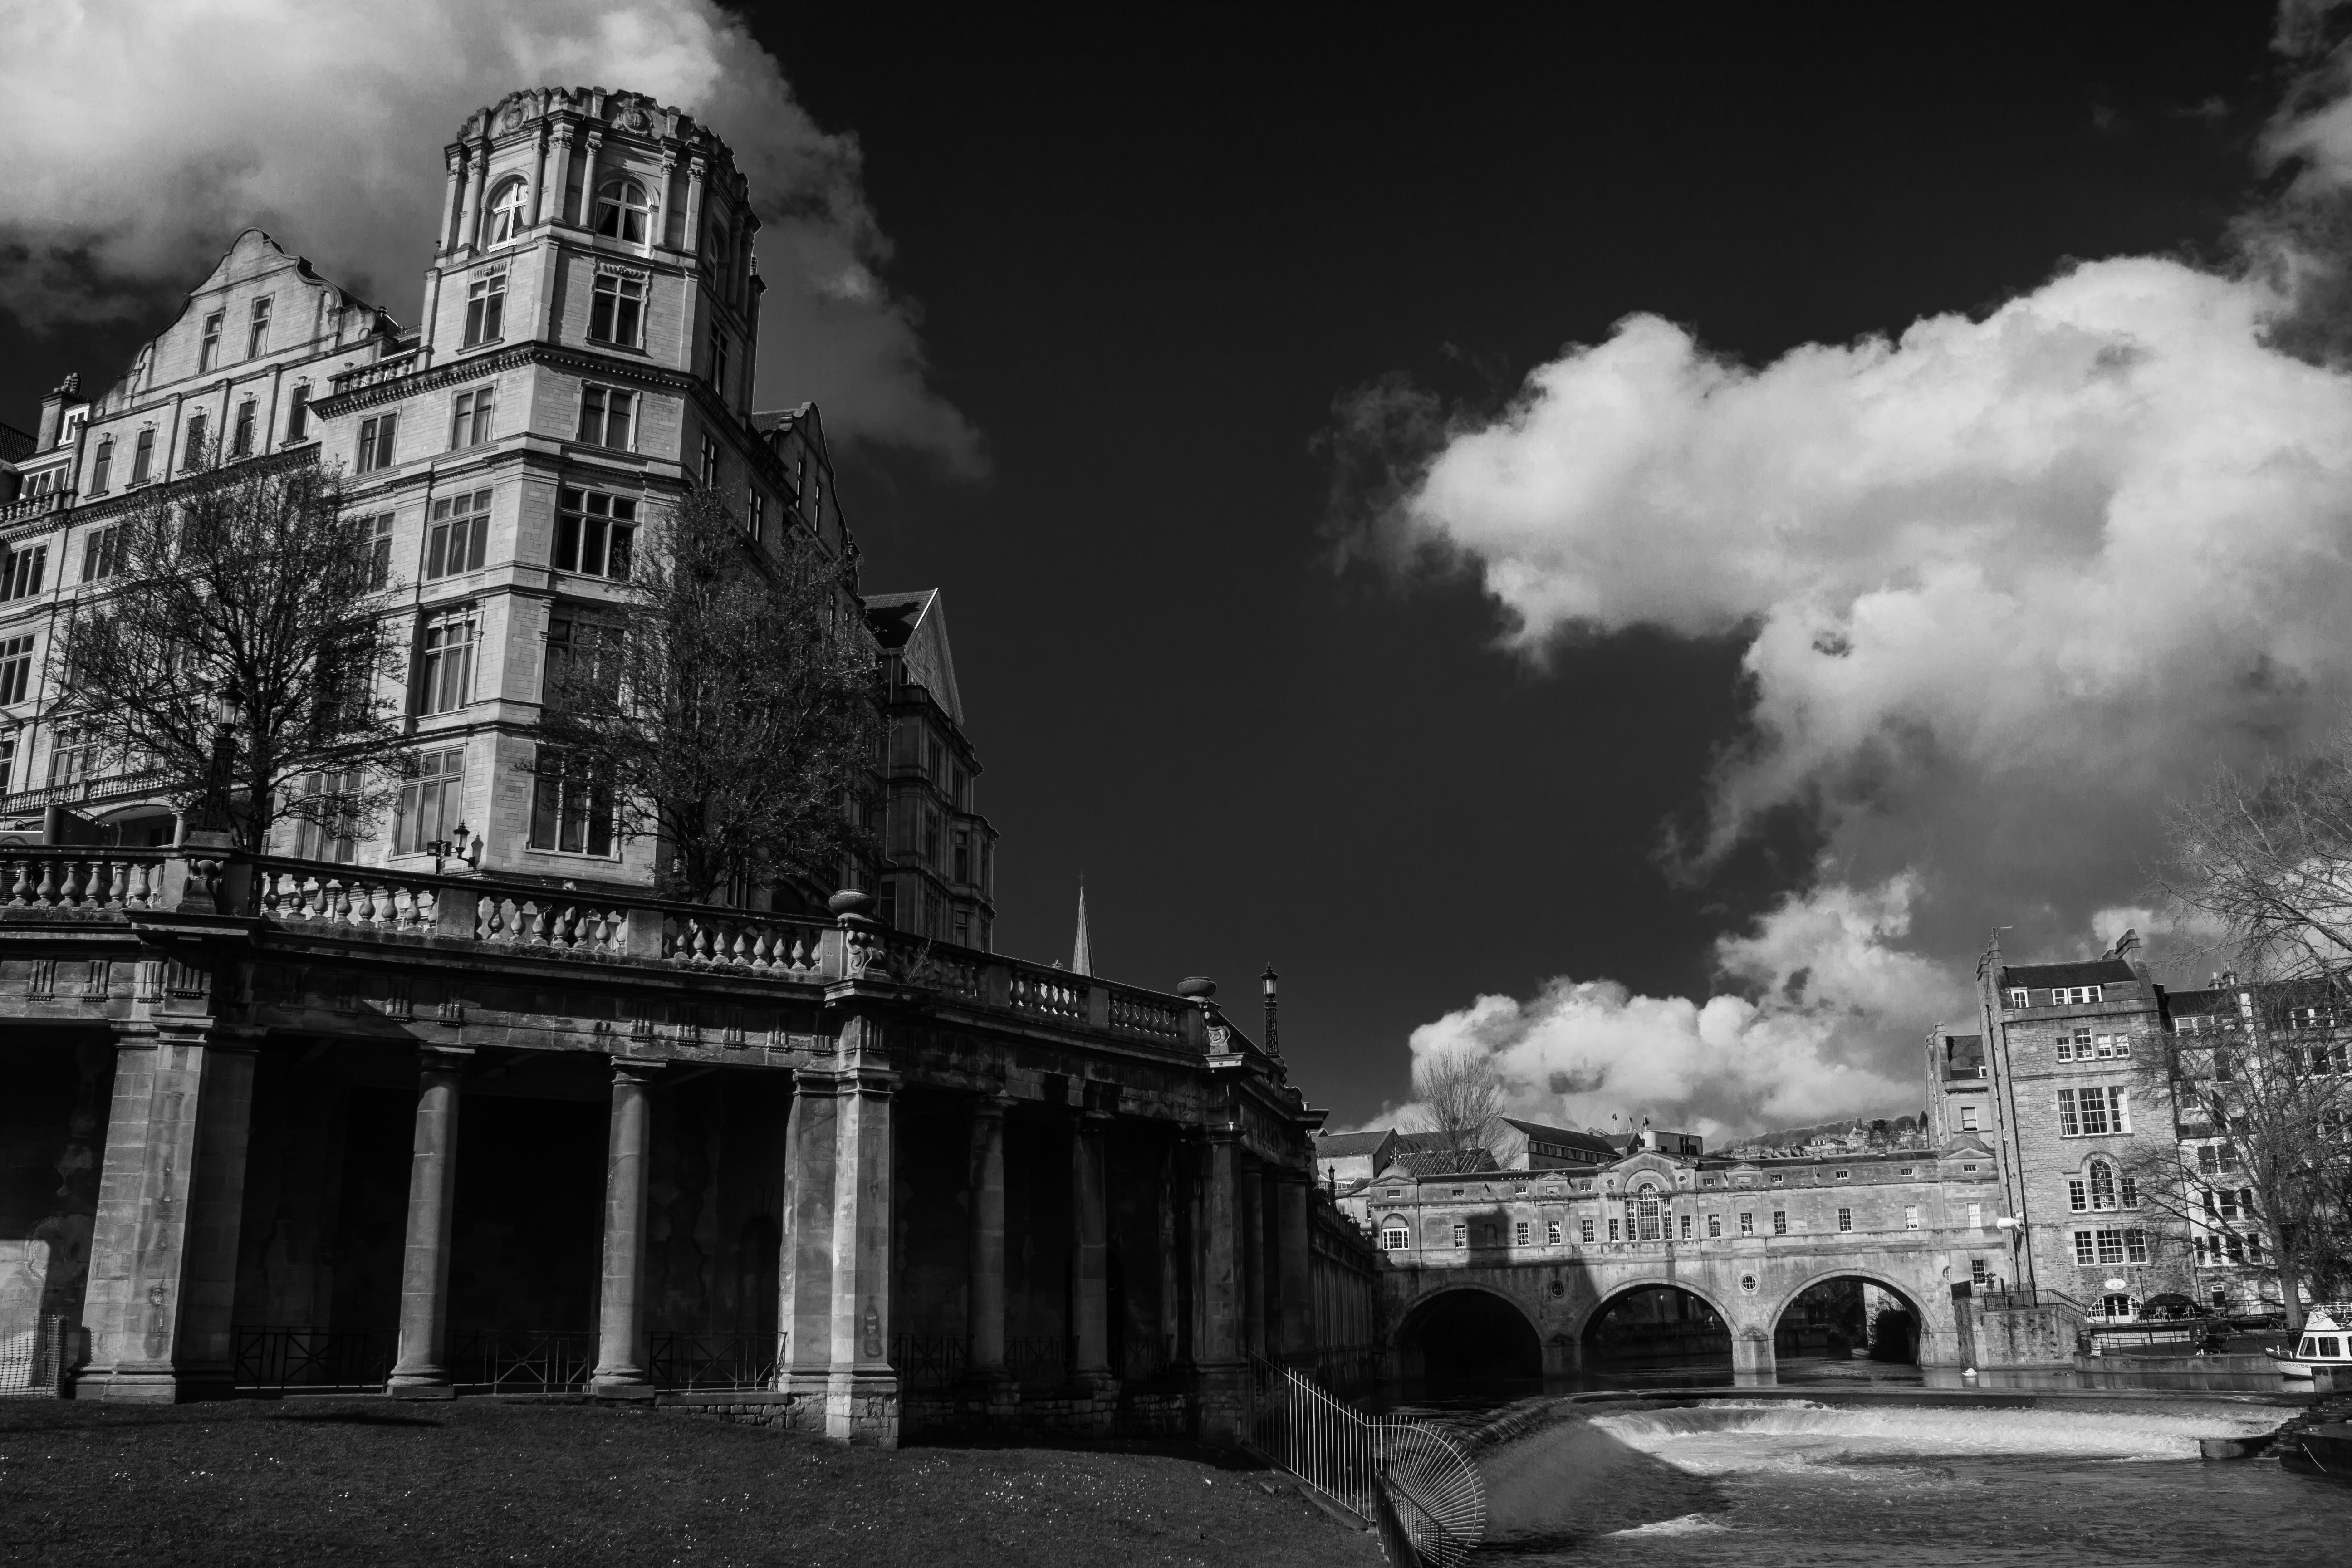
cloud, black and white, road, street, night, photography, city, cityscape, landmark, darkness, black, monochrome, metropolis, urban area, monochrome photography, human settlement